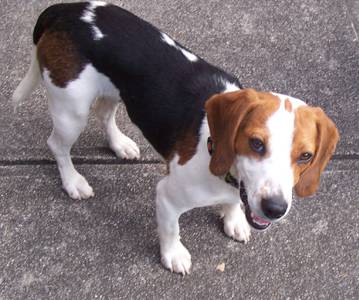
Label: dog